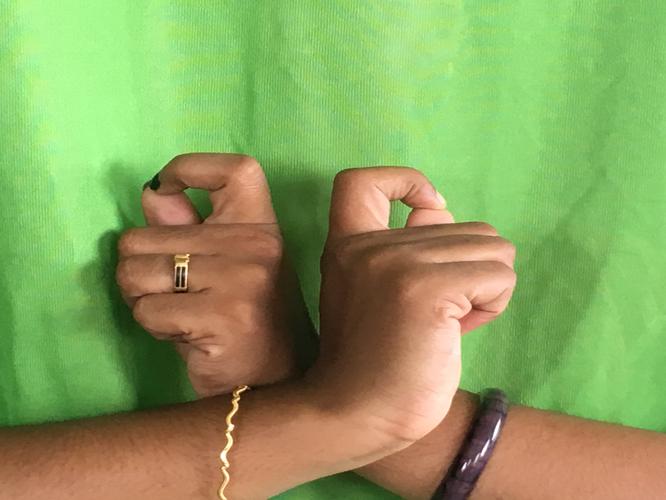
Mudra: Berunda
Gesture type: double_hand